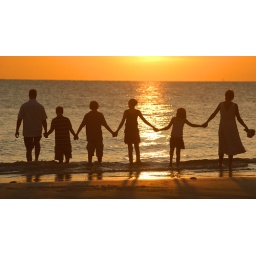
A couple celebrates their sunset wedding on the beach by walking into thei water with their combined children.